Ena Stockley

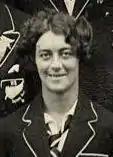
Stockley in 1928

Ena Phyllis Stockley (4 July 1906 – 21 May 1989) was a New Zealand swimmer. She competed in two events at the 1928 Summer Olympics.